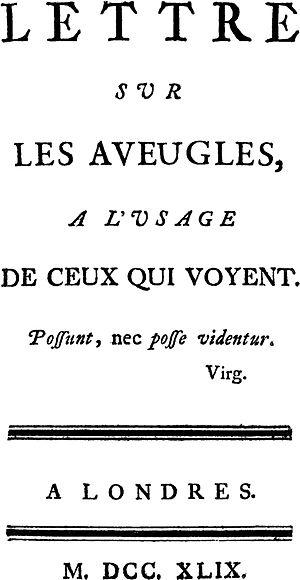
Lettre sur les aveugles à l’usage de ceux qui voient est un essai de Denis Diderot paru en 1749.